One-Eyed Doll

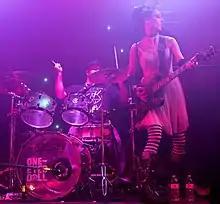
One-Eyed Doll performing in 2015

One-Eyed Doll was an American gothic rock duo based in Austin, Texas, which was voted the Best Punk Band in 2009, 2010 and 2011 at the Austin Music Awards at SXSW. One-Eyed Doll officially retired on May 21, 2021, after a lengthy hiatus.